Rukhsaar (TV series)

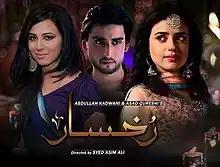
Title screen of the serial

Rukhsaar (Urdu: lit: Cheek/taste) is a Pakistani family drama series, produced by Abdullah Kadwani and Asad Qureshi under their production banner 7th Sky Entertainment. The drama aired weekly on Geo Entertainment every Monday from 9 December 2013. It stars Sumbul Iqbal, Agha Ali, Ushna Shah and Imran Aslam in lead roles.